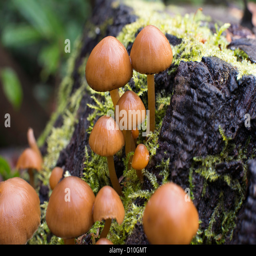
mushrooms growing in a forest